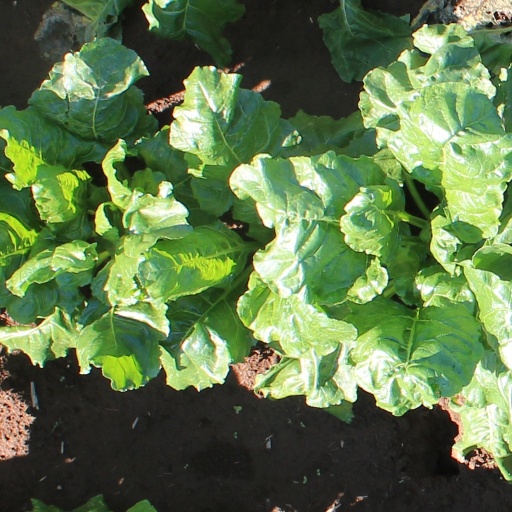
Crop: sugar beet